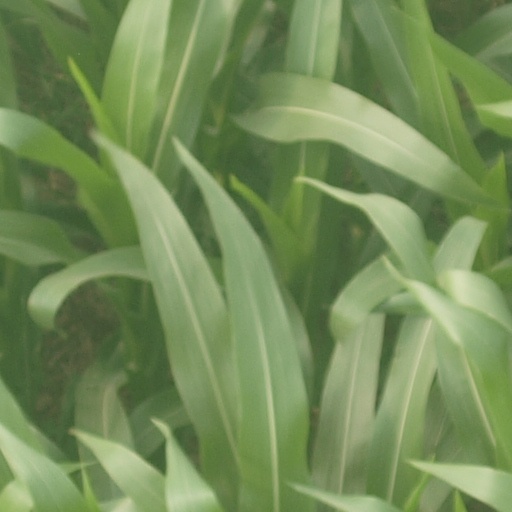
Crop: maize; corn